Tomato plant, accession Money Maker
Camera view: horizontal (90 deg, fisheye); turntable rotation: 240 degrees
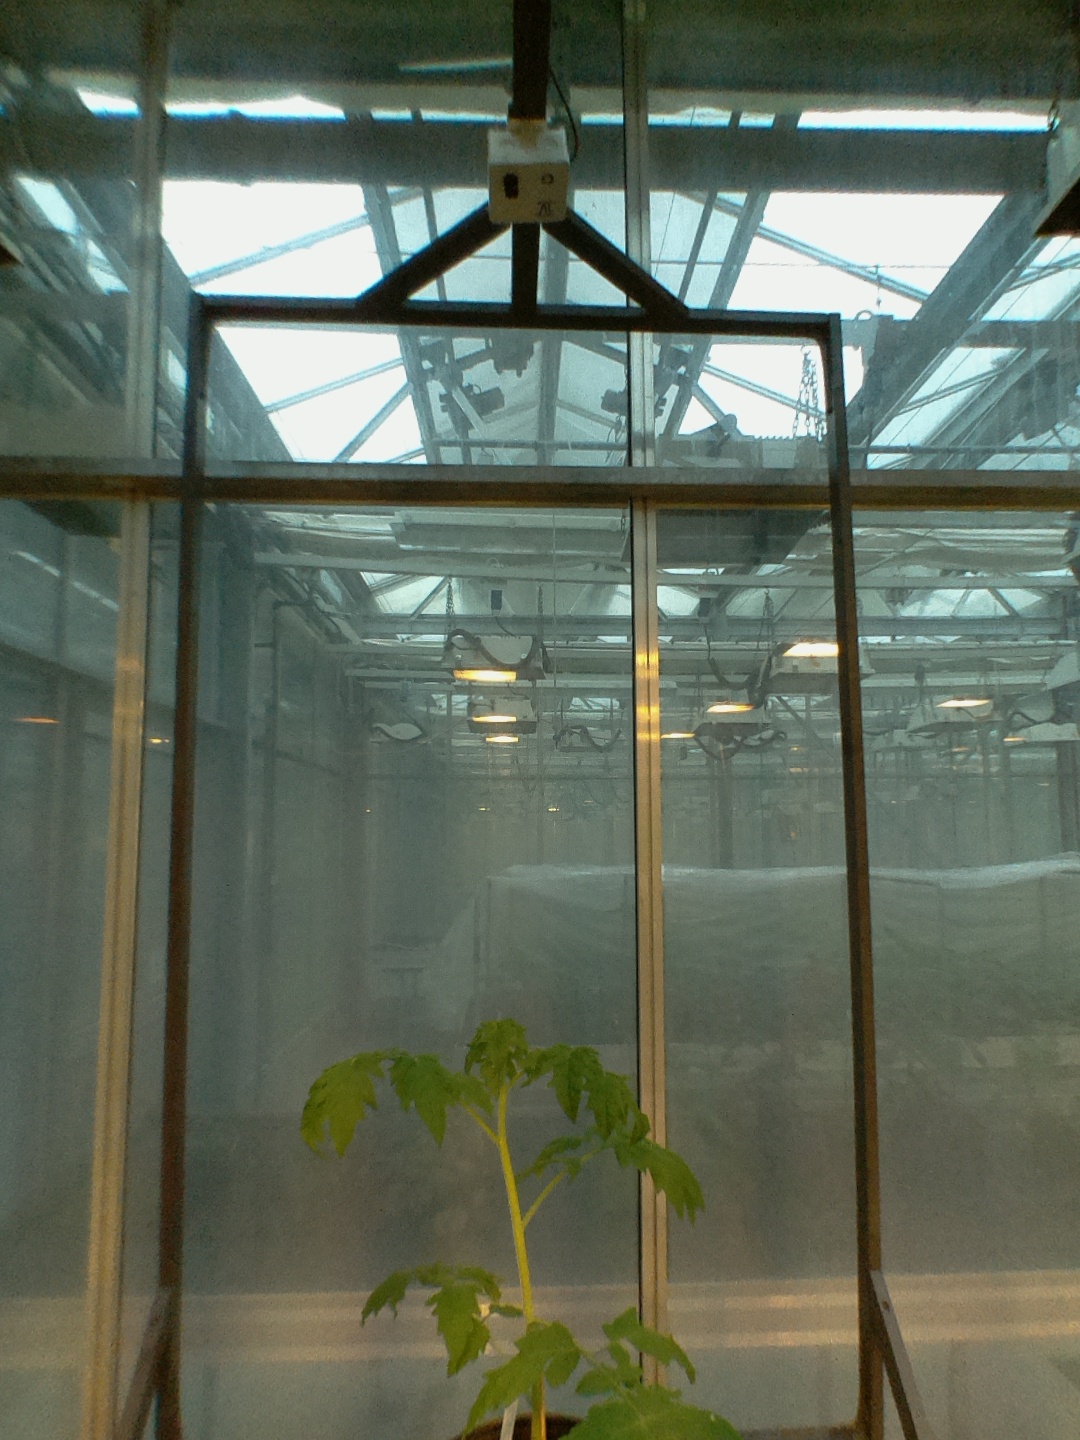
BBCH growth stage 14: 8 of true leaves visible